Palace Armoury

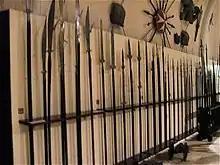
Pikes in the Palace Armoury

In 1604, the Order's arsenal was transferred to the Grandmaster's Palace by Alof de Wignacourt, and was housed in a large hall at the rear of the building. At the time, it contained enough arms and armour for thousands of soldiers. The armoury was rearranged under Manuel Pinto da Fonseca's magistracy in the 18th century.